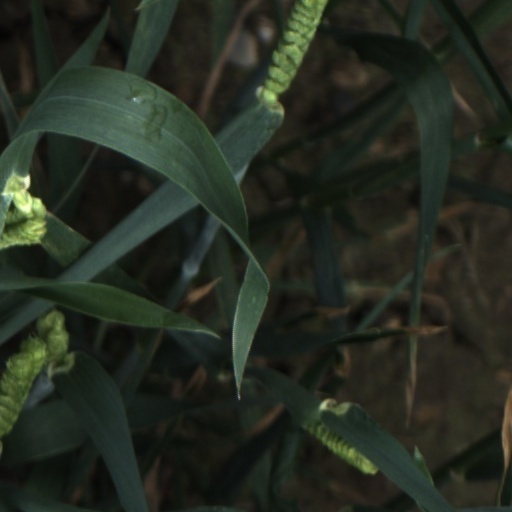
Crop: wheat